Tsubaki Grand Shrine

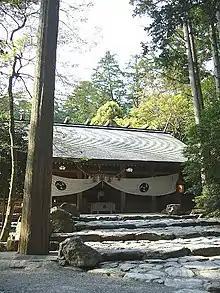
"Haiden" of Tsubaki Grand Shrine

is a Shinto shrine in the Yamamoto neighborhood of the city of Suzuka in Mie Prefecture, Japan. It is one of the two shrines which claim the title of "ichinomiya" of former Ise Province. The main festival of the shrine is held annually on October 11.